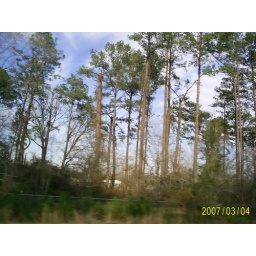
Back in there is a Mobilehome with a pine tree laying across it.